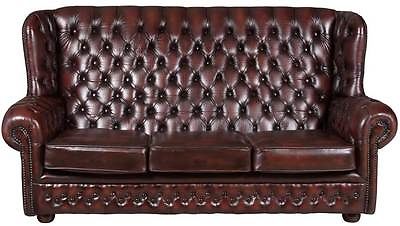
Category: sofa